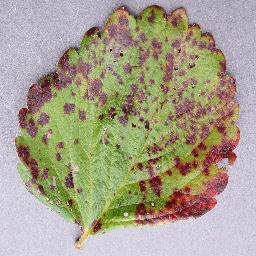
Label: Strawberry___Leaf_scorch